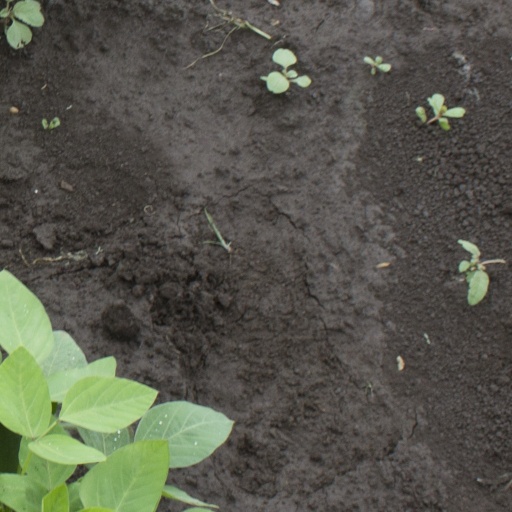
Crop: soybean